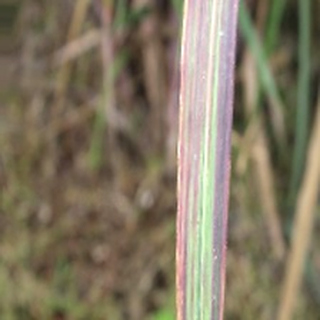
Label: sugarcane_bacterial_blight